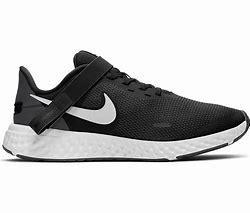
Brand: Nike
Model: Revolution 5